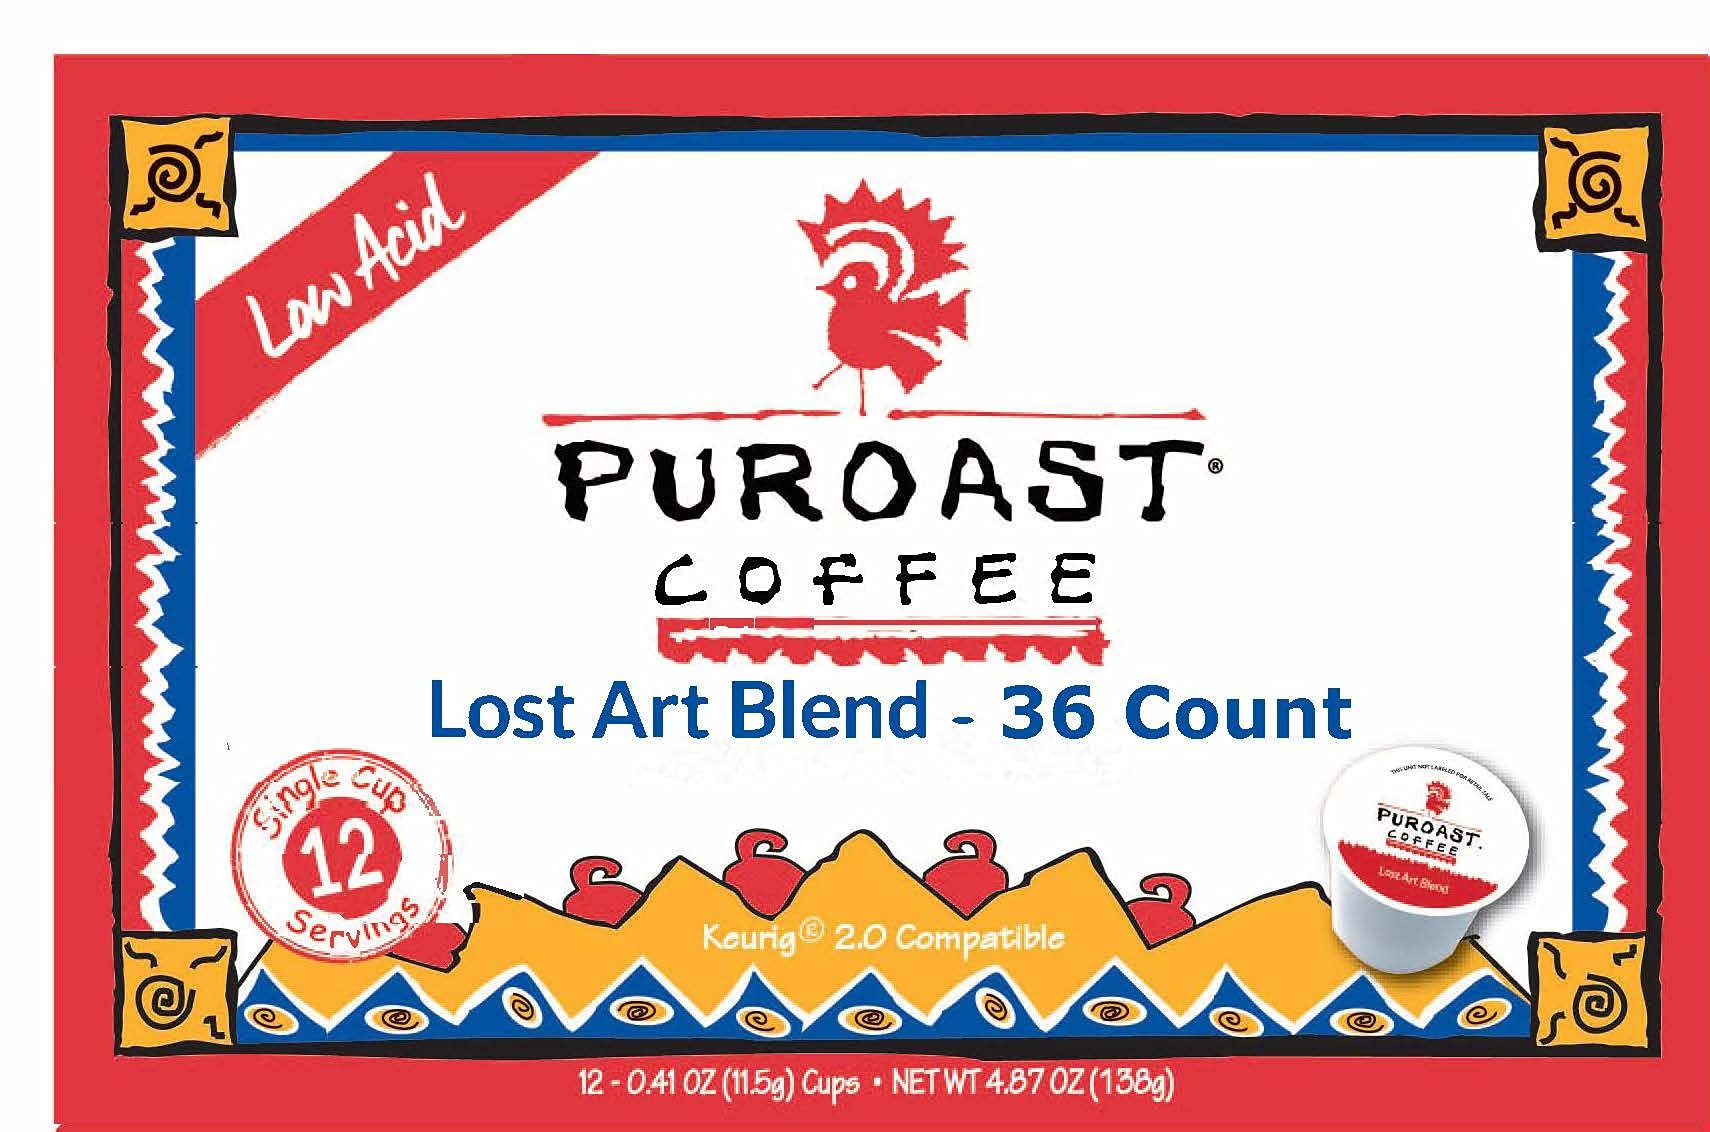
Item Name: Puroast Low Acid Coffee| Lost Art Single Serve Pods | Medium Roast | High Antioxidants & High pH |No Bitter Aftertaste | Reduced Heartburn & GERD Friendly | 36 Count - Compatible with Keurig Brewer
Bullet Point 1: 70% Less Acid: Enjoy a smooth, flavorful coffee with significantly reduced acid, perfect for those with sensitive stomachs.
Bullet Point 2: Rich in Antioxidants: Packed with antioxidants, Puroast Coffee helps boost wellness with 7x more antioxidants than green tea.
Bullet Point 3: Gut-Friendly: Low-acid formula supports digestive health without sacrificing taste or aroma
Bullet Point 4: Pure Coffee, No Additives: Made from premium, all-natural coffee beans without any additives or preservatives.
Bullet Point 5: Smooth & Full-Bodied Flavor: Enjoy a balanced, medium roast blend that’s gentle on the stomach yet bold in taste.
Bullet Point 6: Ideal for All Brewing Methods: Suitable for drip, French press, Keurig-compatible pods, and espresso machines.
Bullet Point 7: Sustainably Sourced: Puroast uses 100% renewable fuels in our clean tech roasting process. Carbon Nuetral
Value: 36.0
Unit: Count

Price: 9.89